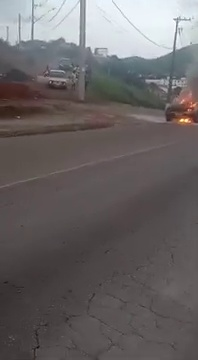
Fire: yes
Smoke: yes